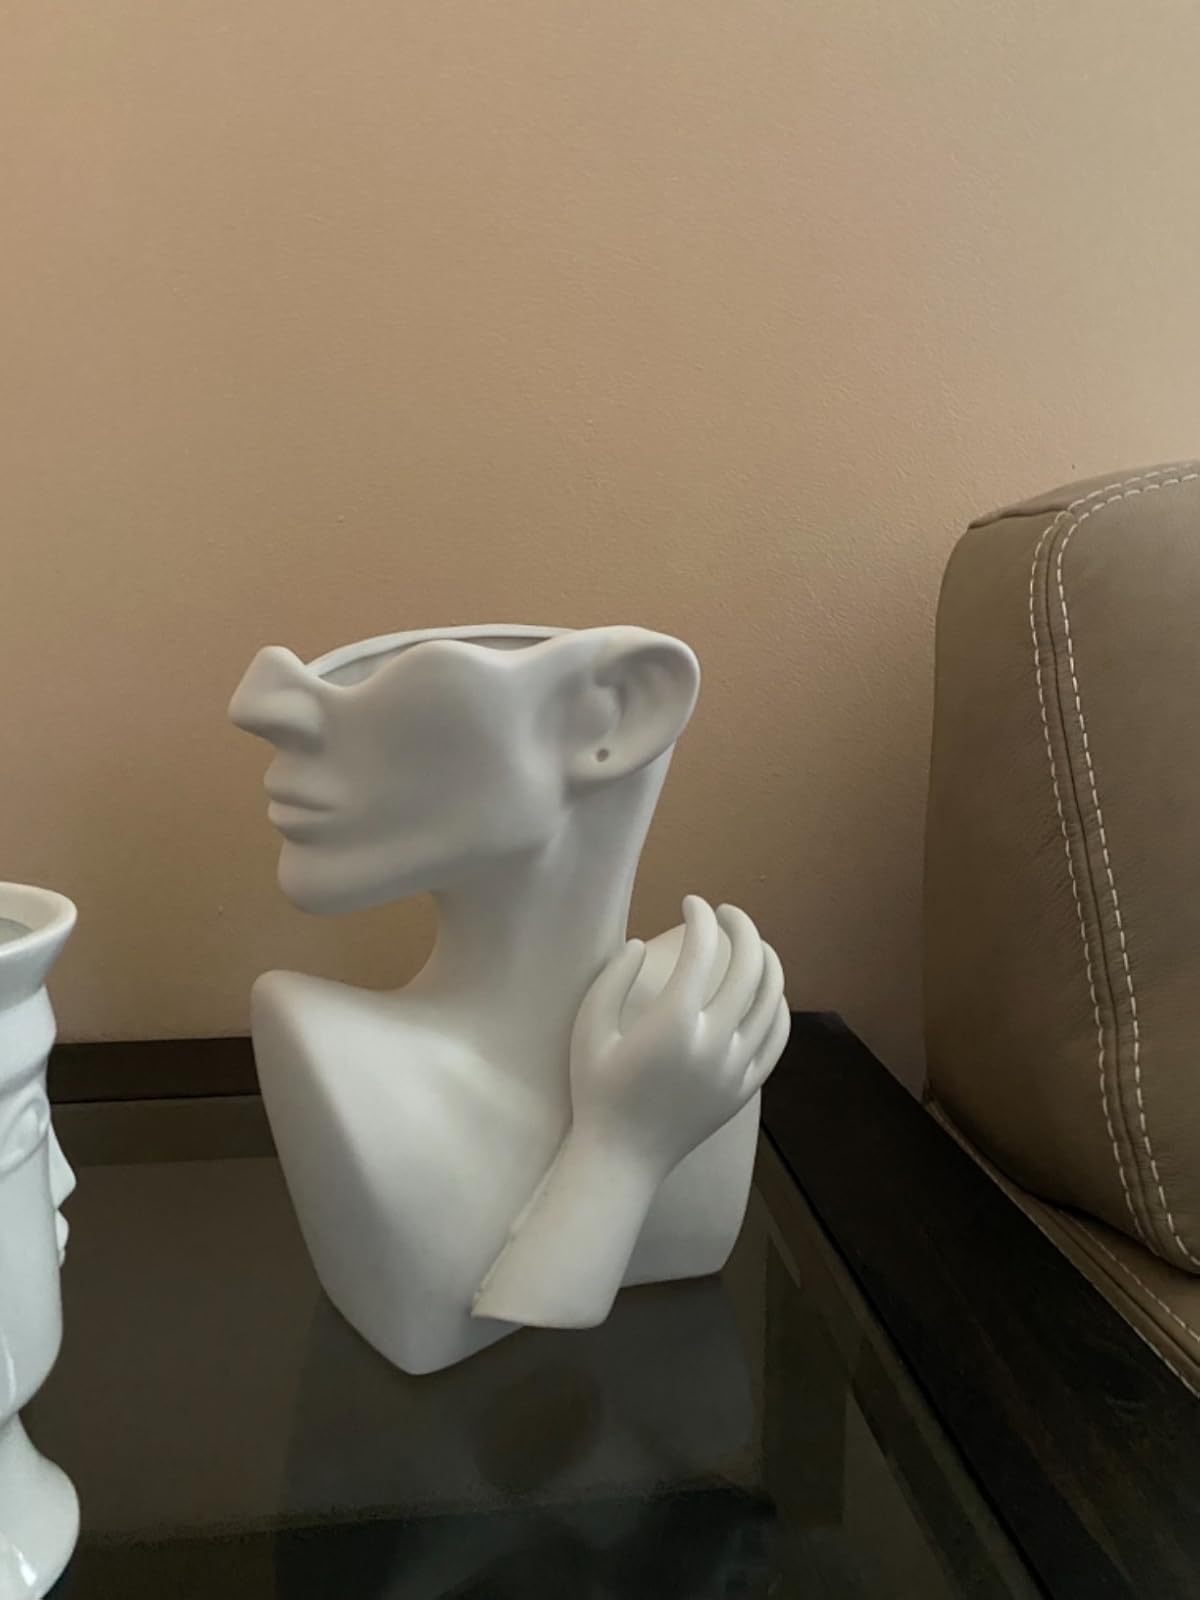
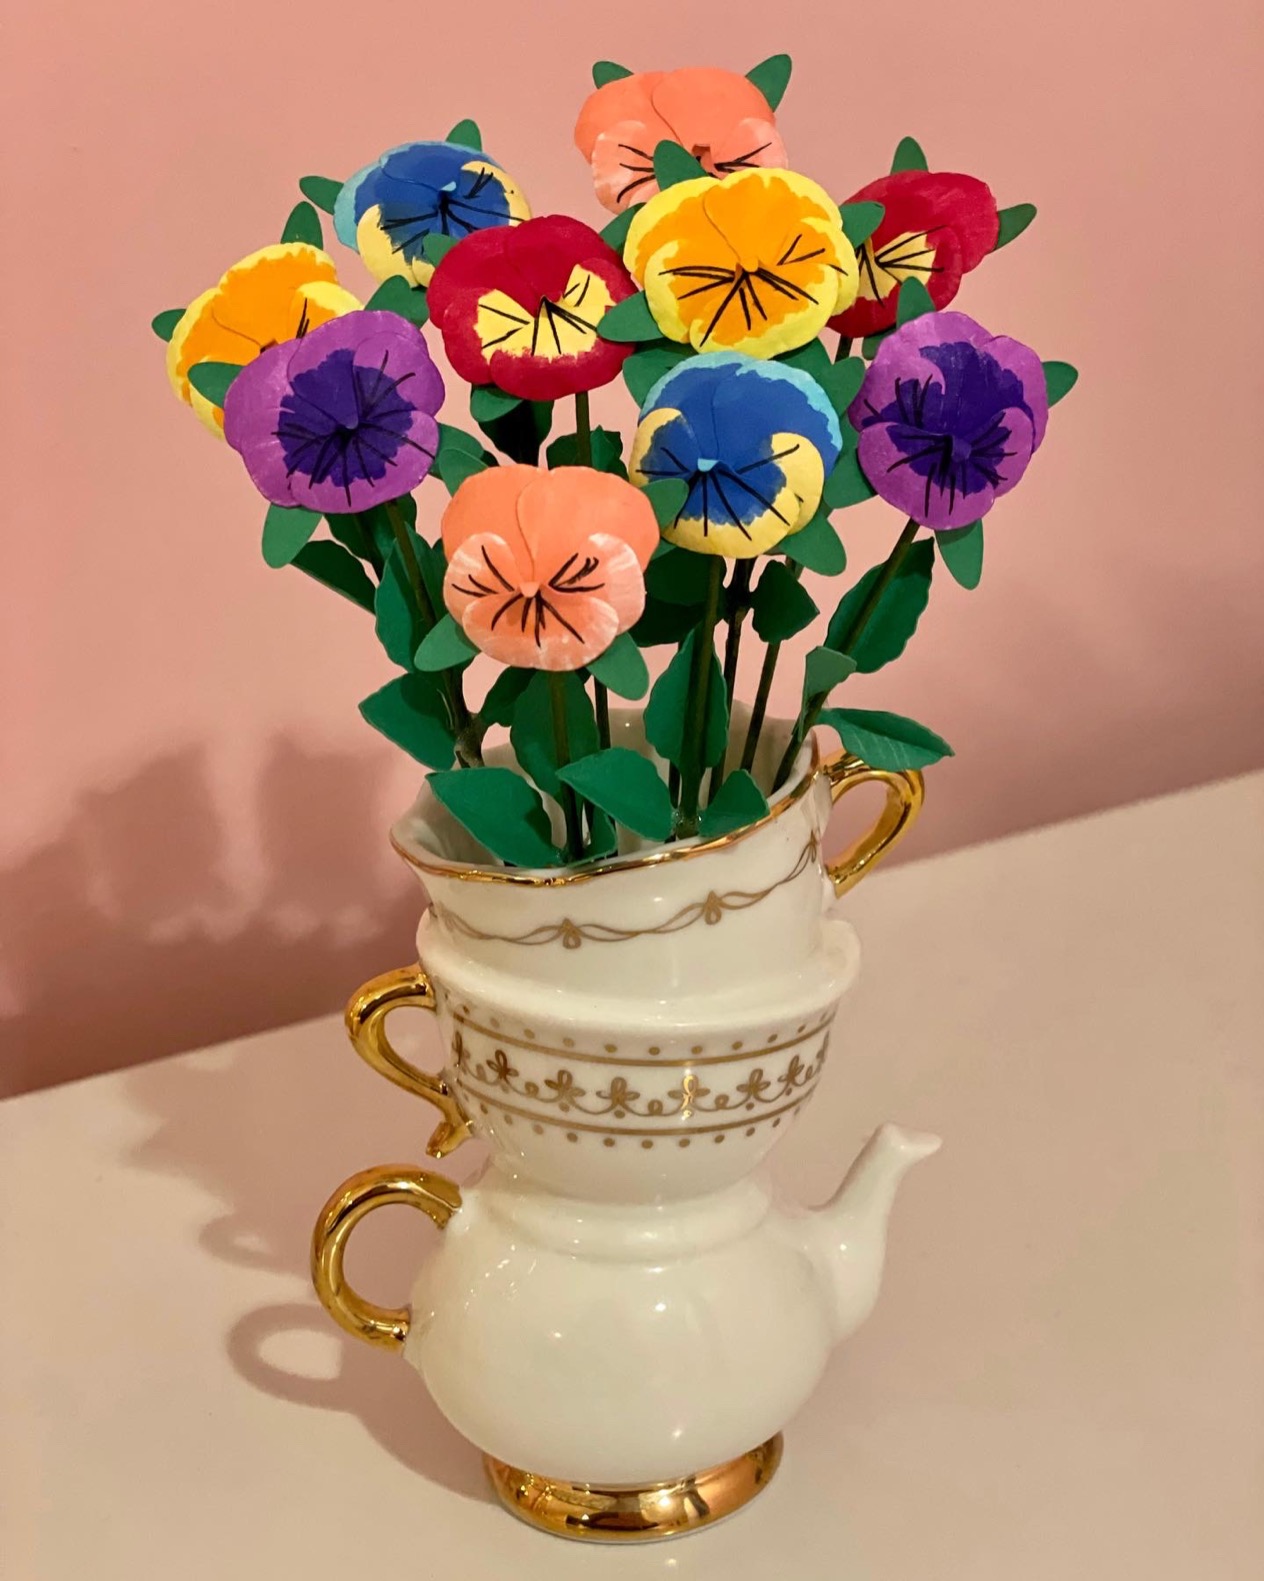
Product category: vase
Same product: no